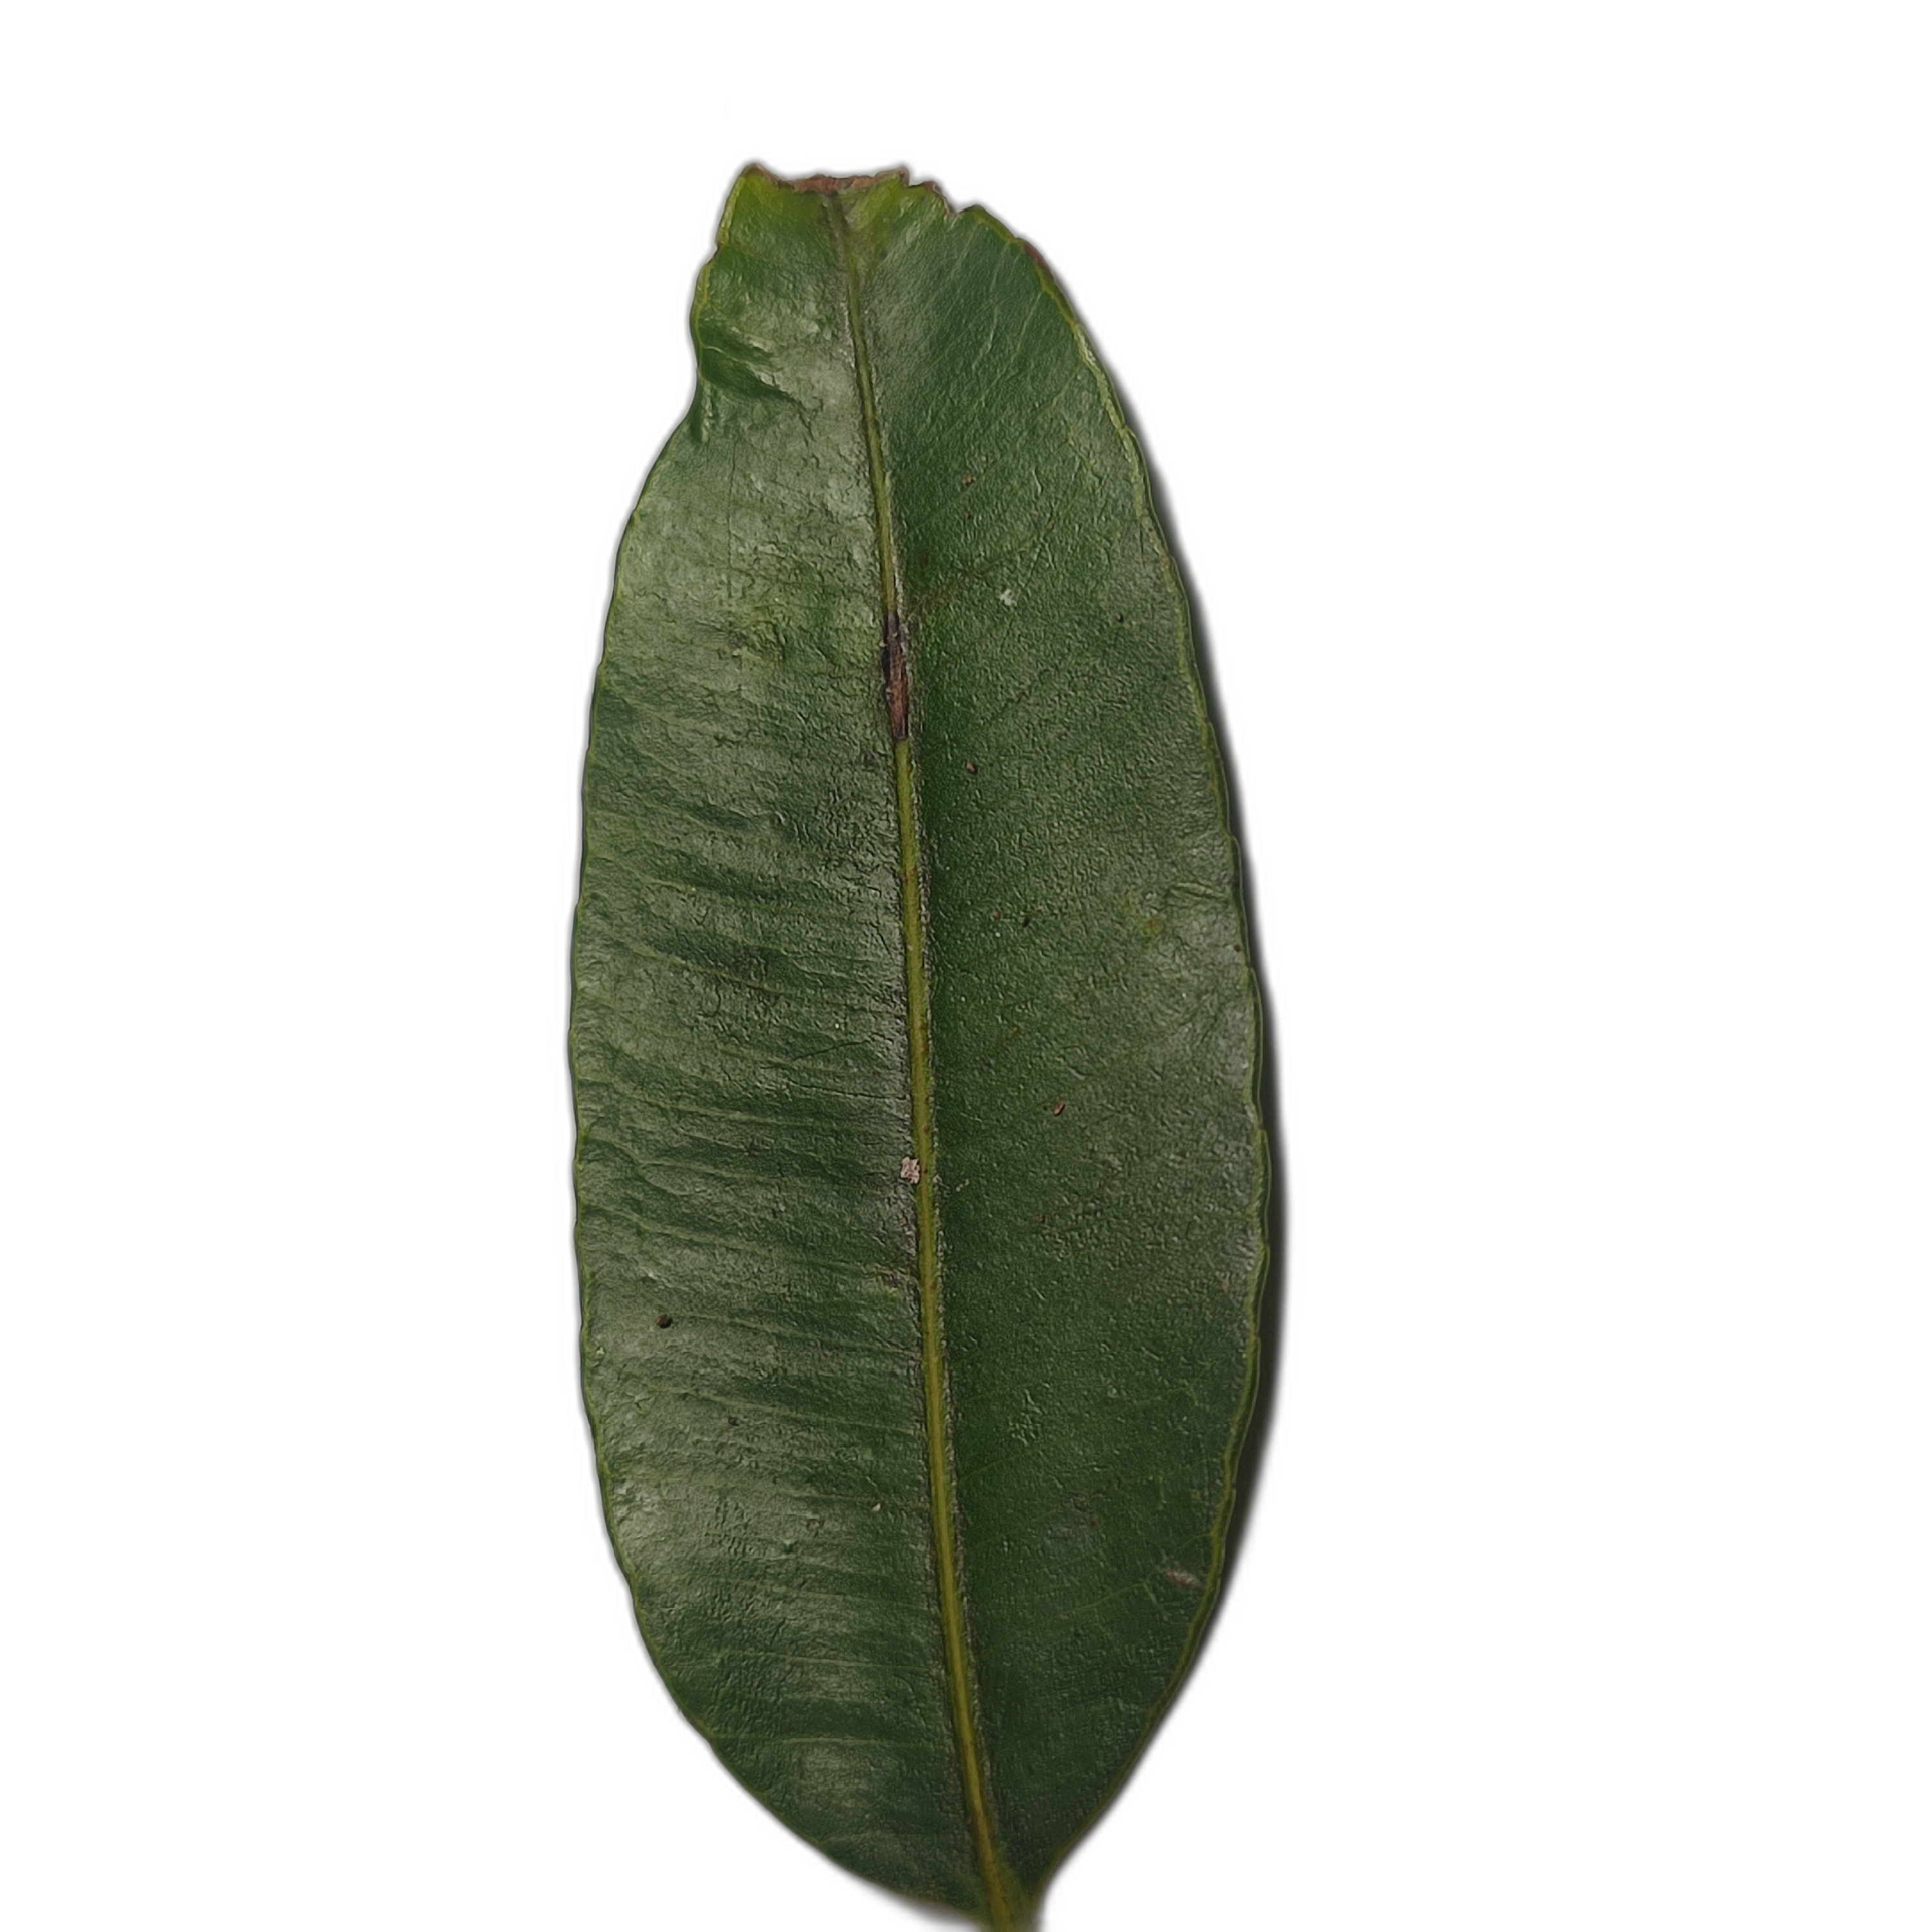
Label: healthy